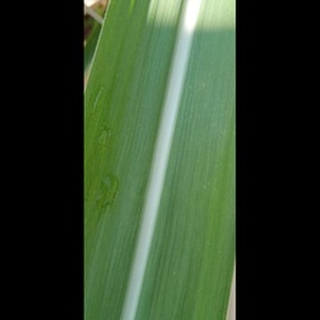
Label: healthy_sugarcane